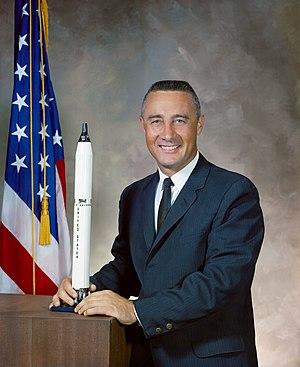
Virgil Ivan Grissom, dit Gus Grissom, né le 3 avril 1926 et mort le 27 janvier 1967 est un pilote de l'armée de l'air américaine et un membre des Mercury Seven, le premier groupe d'astronautes sélectionnés par la National Aeronautics and Space Administration pour le programme Mercury, qui cherche à envoyer les premiers Américains dans l'espace. Il fait également partie des programmes Gemini et Apollo. En tant que membre du corps des astronautes de la NASA, Grissom est le deuxième Américain à voler dans l'espace et le deuxième à le faire à deux reprises.